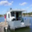
Label: ship